Leo Mackay Jr.

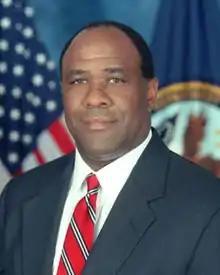
Mackay in 2002

Leo Sidney Mackay Jr. (born August 15, 1961) is an American businessman, and a former deputy secretary of the United States Department of Veterans Affairs.